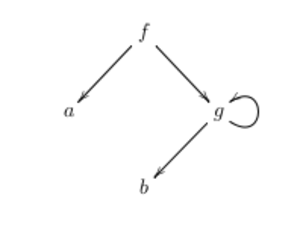
Un terme avec une boucle
En programmation, le partage de structures ou simplement le partage est un mécanisme qui évite de copier des objets dupliqués. En effet, la programmation conduit souvent à la duplication de sous-structures, mais cette duplication peut avoir un effet déplorable sur la croissance de l'espace mémoire si des précautions ne sont pas prises pour utiliser la mémoire avec parcimonie.